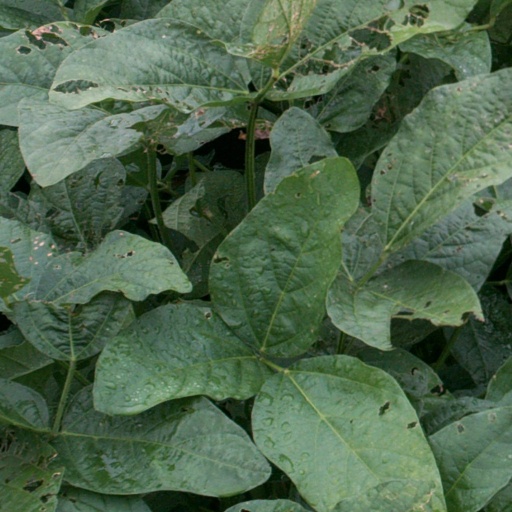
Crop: soybean